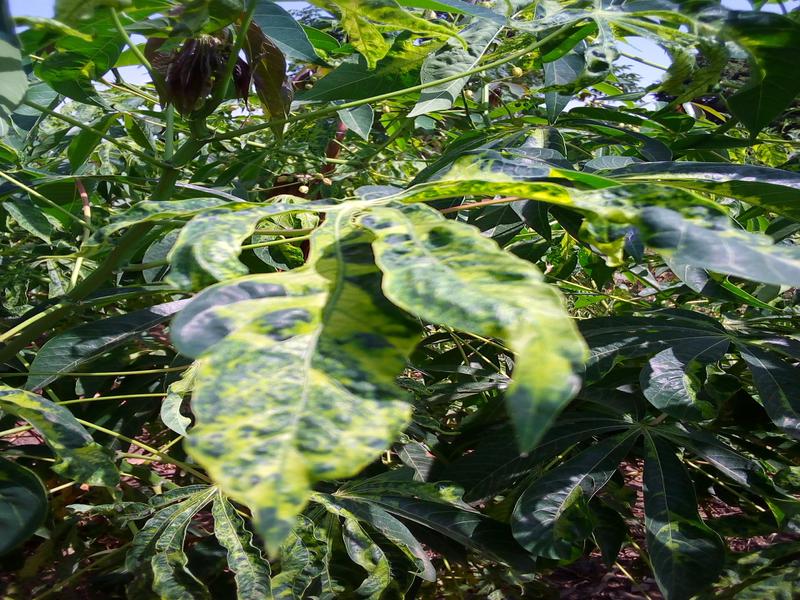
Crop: cassava
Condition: mosaic_disease